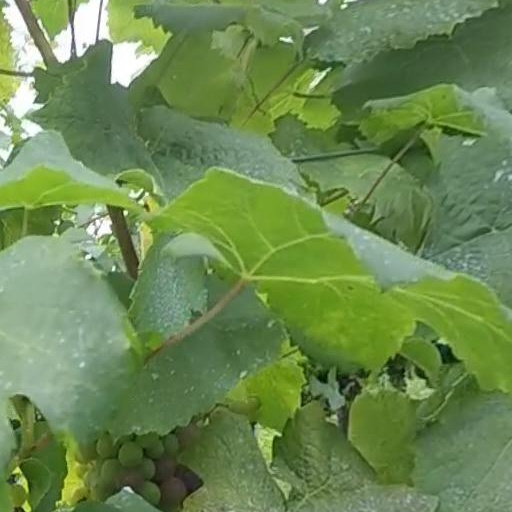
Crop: grape